Cheomseongdae

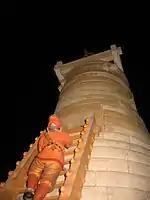
A scaled down model of Cheomseongdae showing its use as an observatory

Cheomseongdae's original appearance and shape has remained unchanged for over 1300 years; however the structure now tilts slightly to the north-east. In 2007, a system was installed to measure the state of Cheomseongdae every hour. Of particular concern are cracks and structural displacements, and movements of the foundation stones. Cheomseongdae is additionally susceptible to wear due to aging and weathering, particularly from air pollution and structural imbalance caused by ground subsidence. The exterior of the structure is regularly washed down to remove moss.